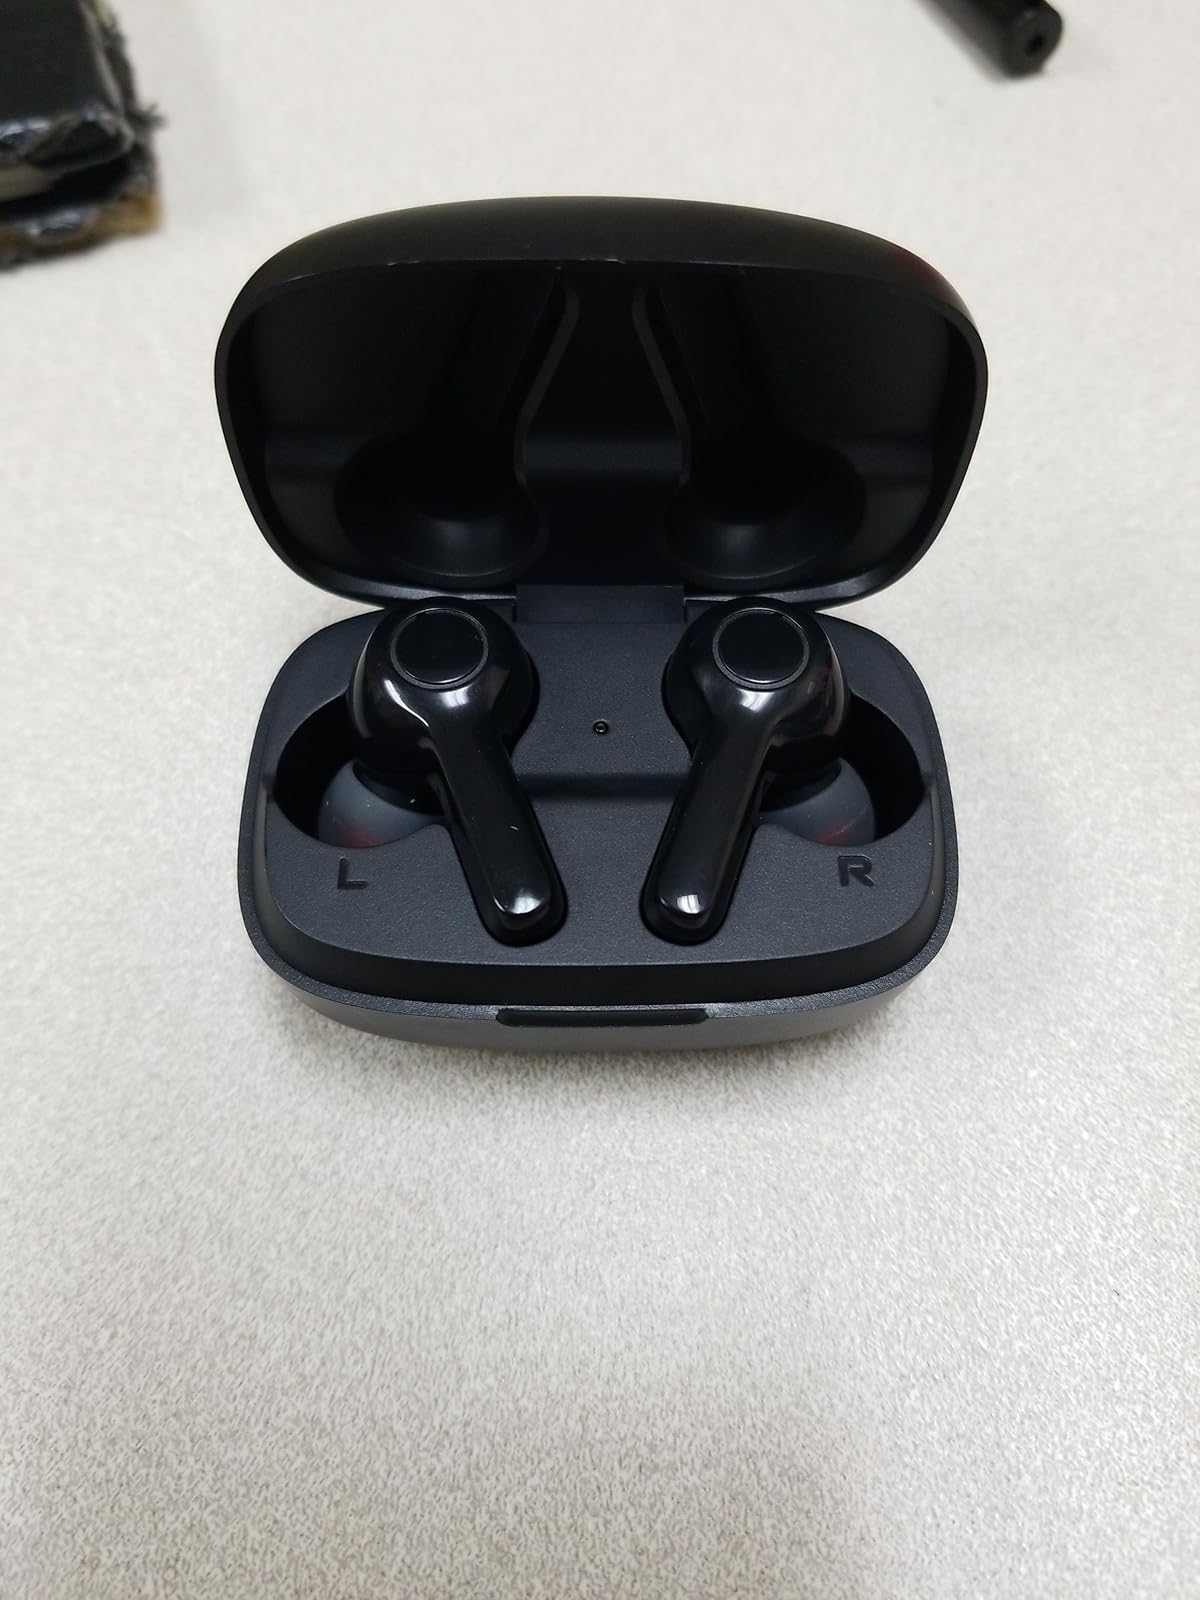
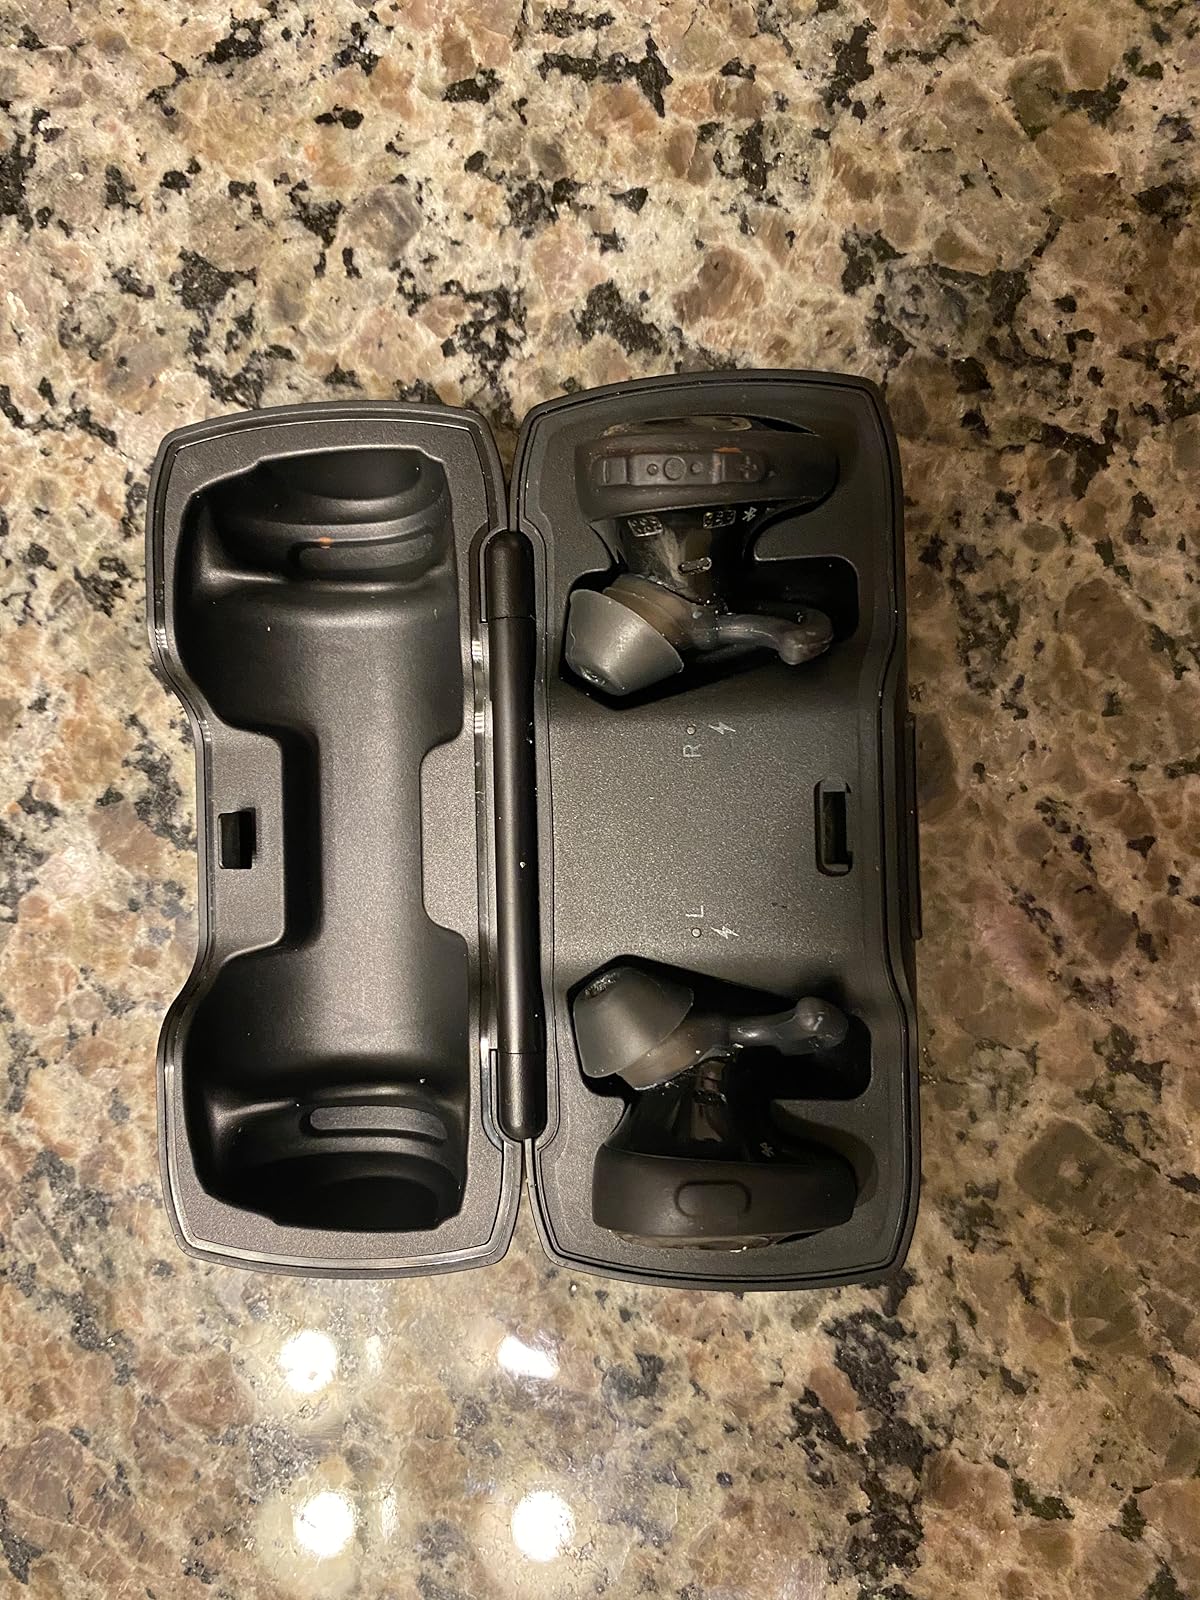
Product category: earbuds
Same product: no